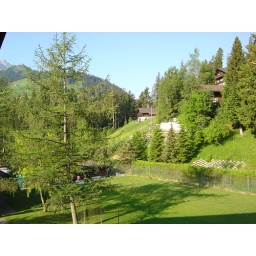
View from the bedroom window in the Baldrian apartment